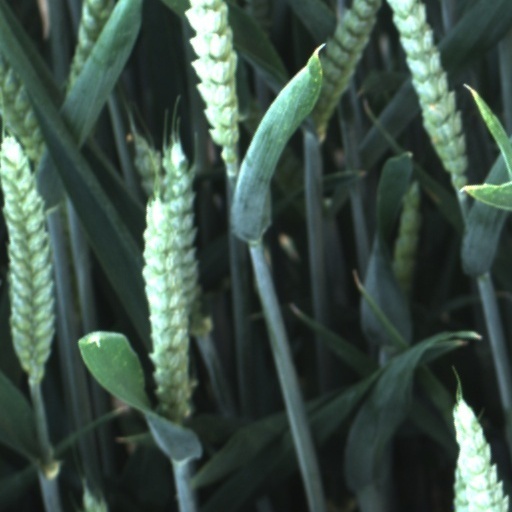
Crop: wheat